Answer in natural language. Considering the relative positions, is brown rectangular extendable dining table (marked C) above or below modern black sofa (marked B)? Choose between the following options: below or above
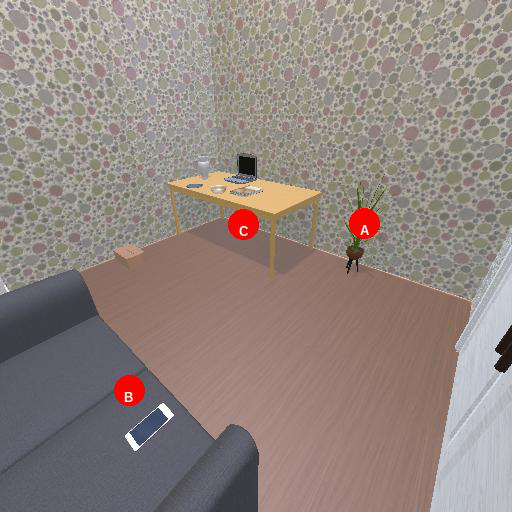
<answer>above</answer>